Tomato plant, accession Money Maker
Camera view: vertical (180 deg); turntable rotation: 30 degrees
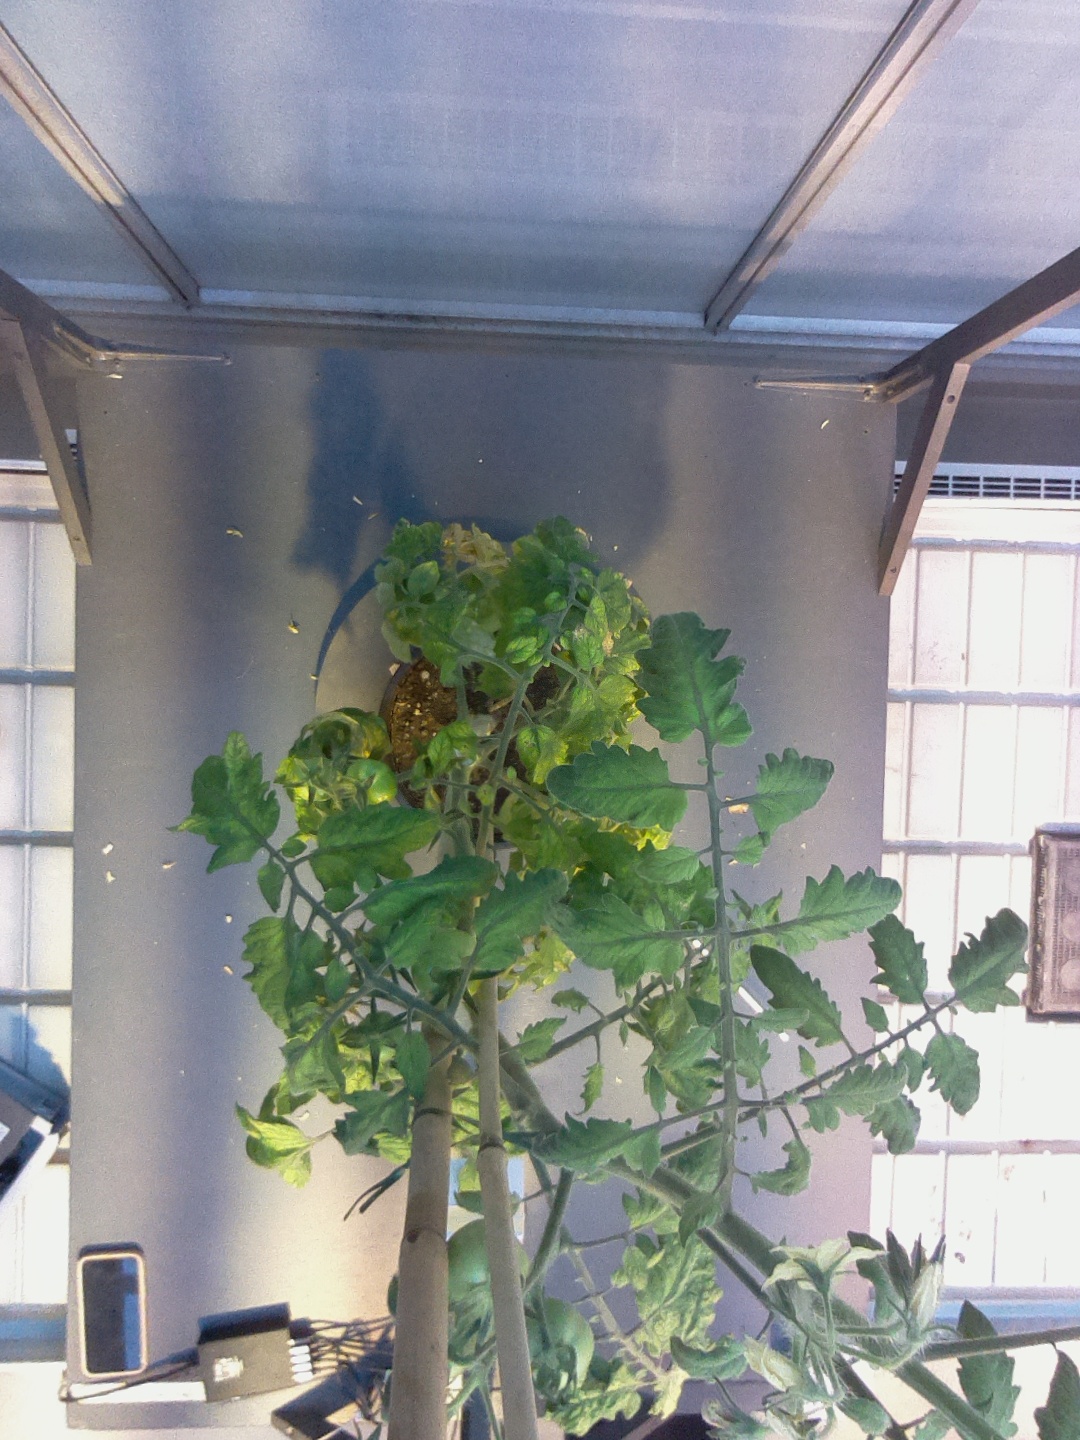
BBCH growth stage 73: 30%-40% of final fruit size